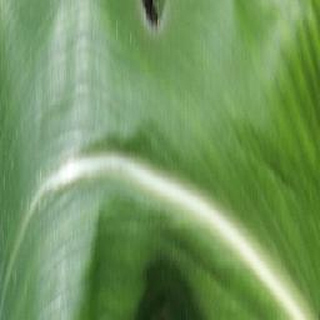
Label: healthy_corn